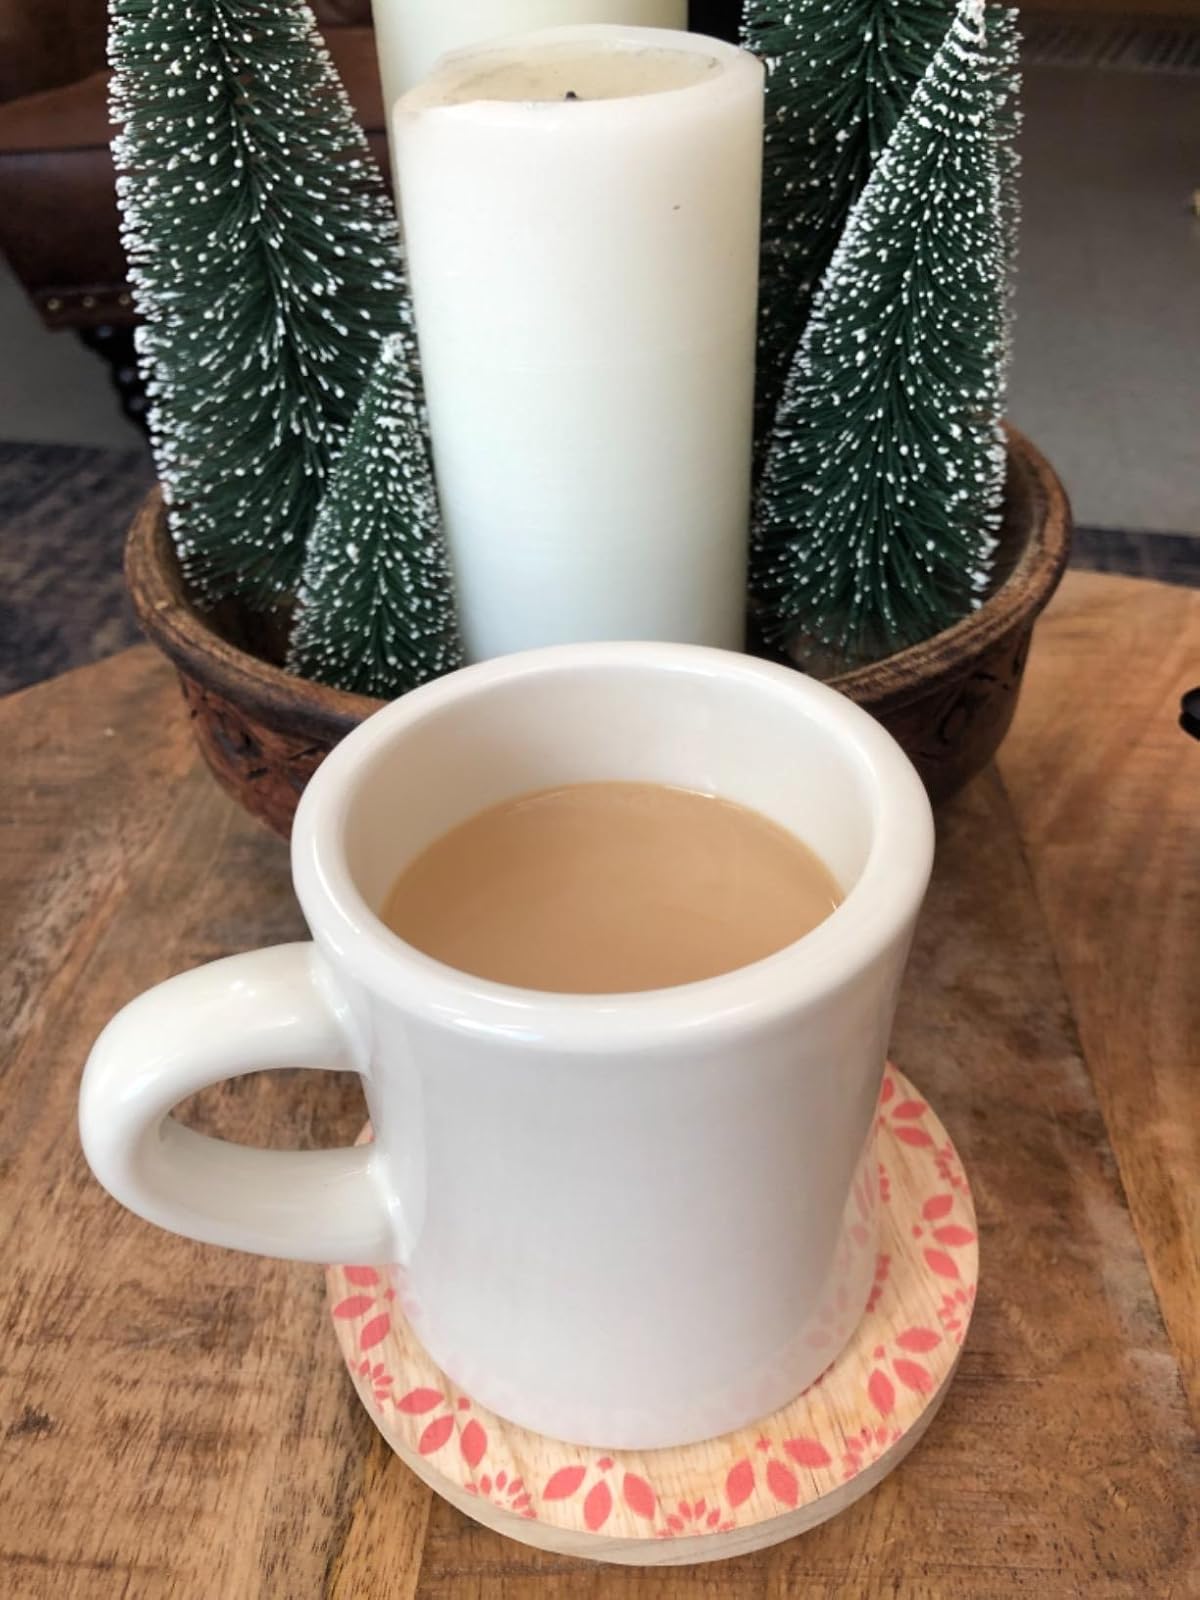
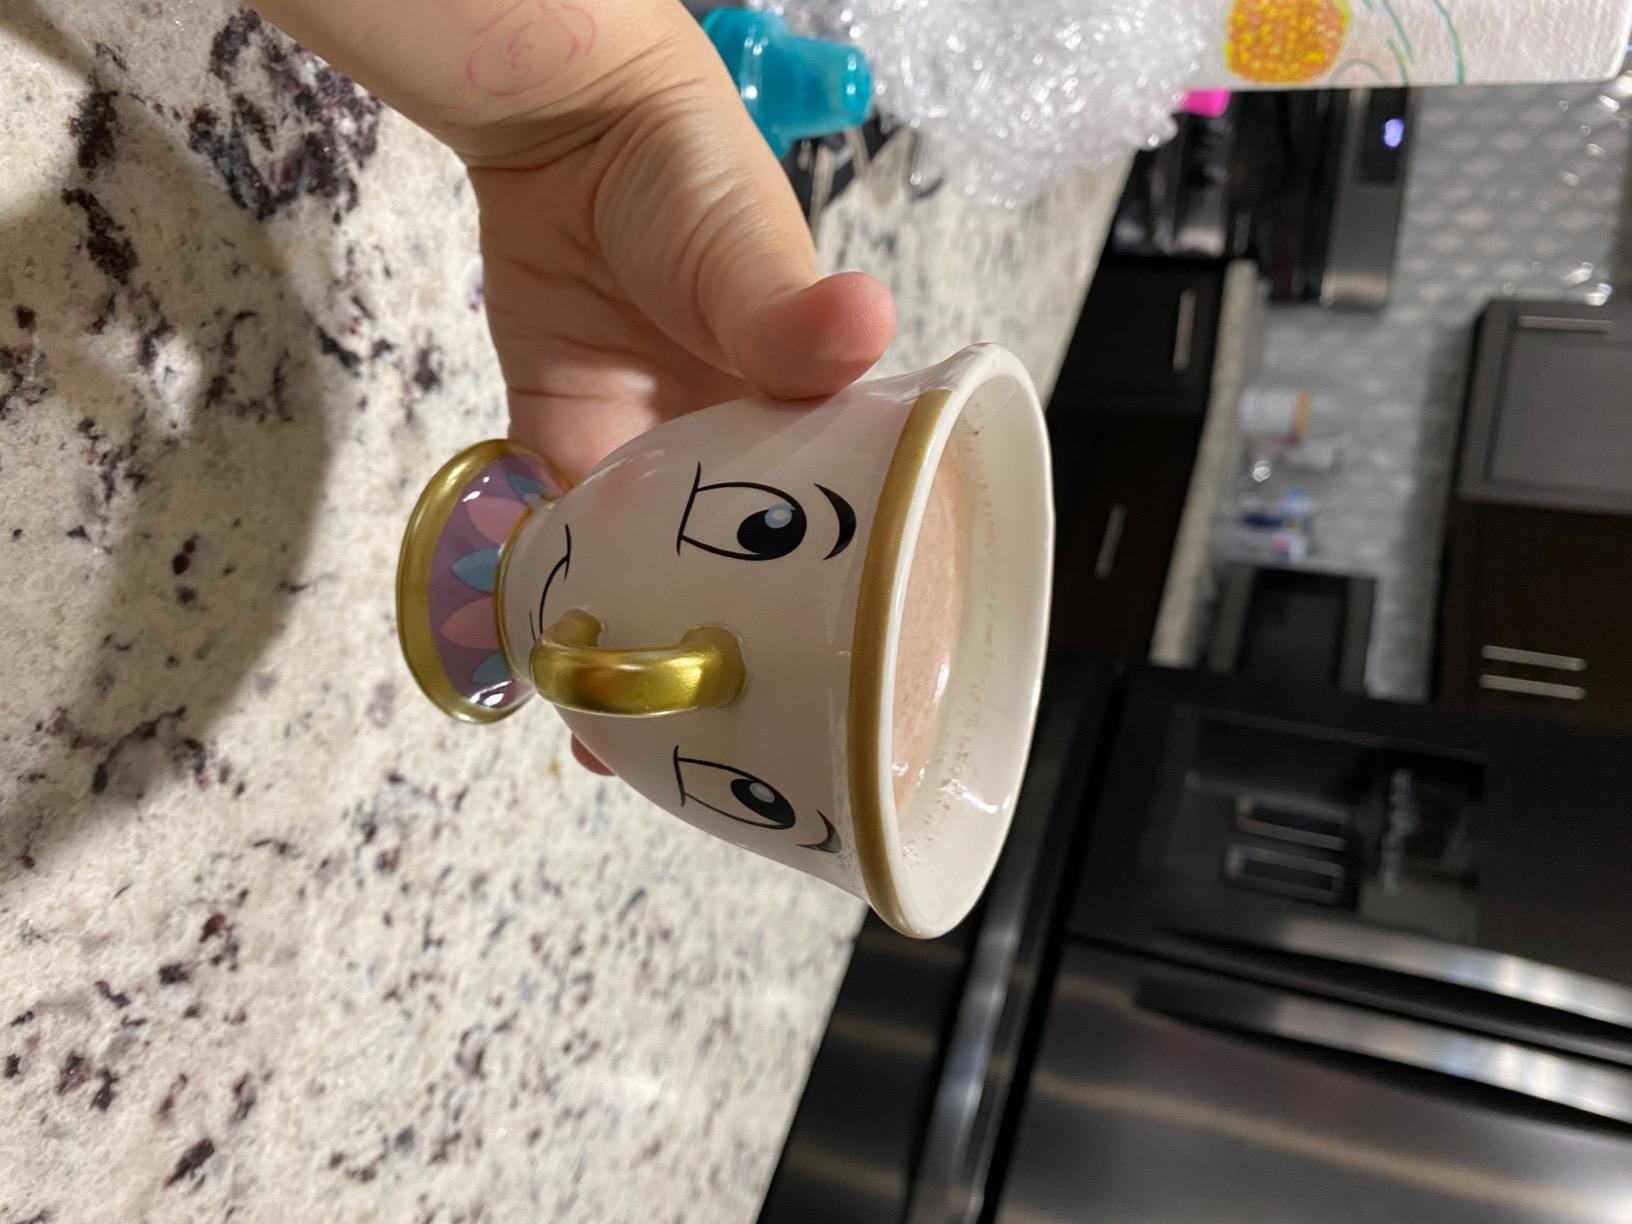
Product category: items_mug
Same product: no